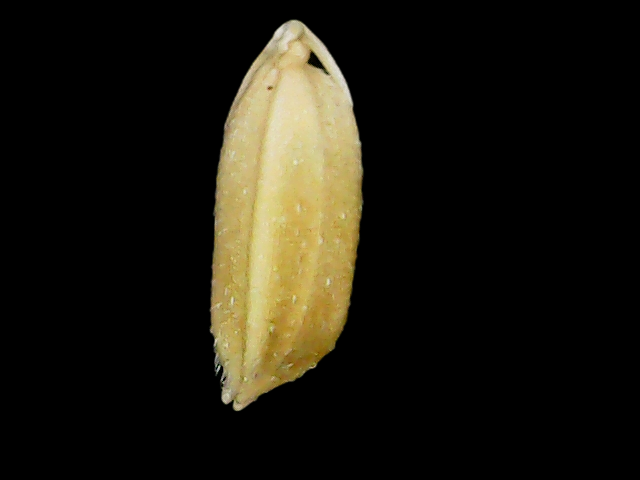
Rice variety: Bd95